Charles Cuvillier

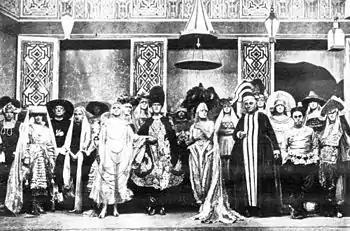

Charles Cuvillier (24 April 1877 – 14 February 1955) was a French composer of operetta. He won his greatest successes with the operettas "La reine s'amuse" (1912, played as "The Naughty Princess" in London) and with "The Lilac Domino", which became a hit in 1918 in London.